Jennifer Leigh

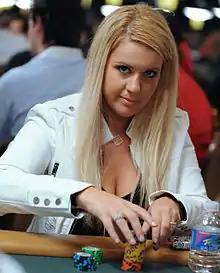
Leigh at the 2010 World Series of Poker

Jennifer Leigh (born August 10, 1983, in Wilmington, Delaware) is an American professional poker player.